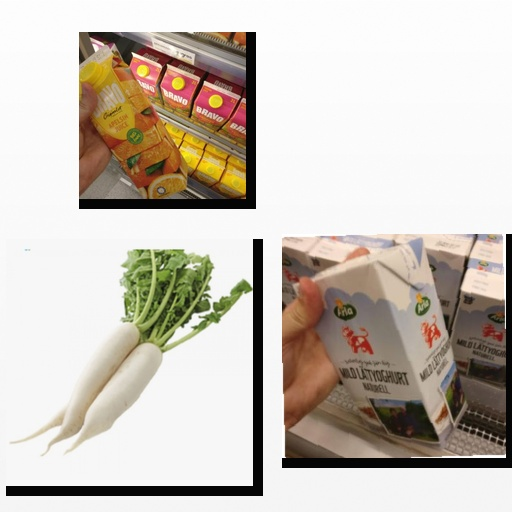
Food items: orange_juice, radish, natural_low_fat_yogurt